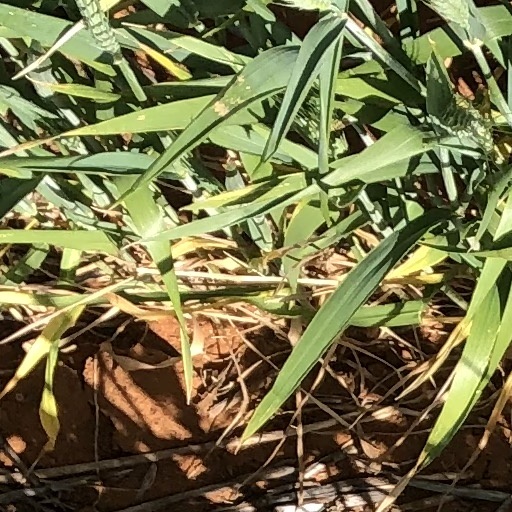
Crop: wheat